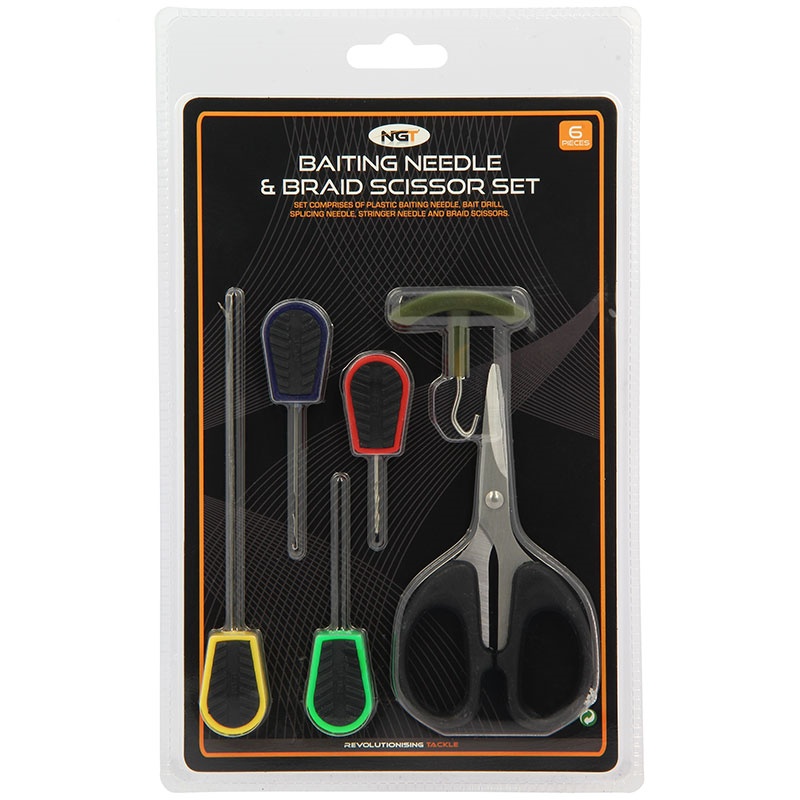
NGT 6pc Soft Grip Baiting Tool Set
A plastic, 6pc baiting set on blister card. Items include a knot puller, braid scissors and 4 baiting tools.
Brand: JK Outdoors
Category: Sporting Goods > Outdoor Recreation > Fishing > Fishing Hook Removal Tools > Bait Drills